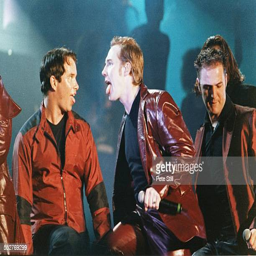
pop artist and person perform on stage